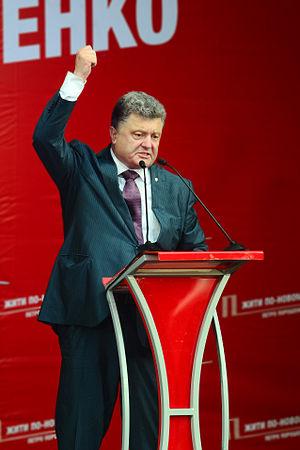
Petro Oleksiovytch Porochenko, né le 26 septembre 1965 à Bolhrad, est un homme d'affaires et homme d'État ukrainien, président d'Ukraine du 7 juin 2014 au 20 mai 2019.